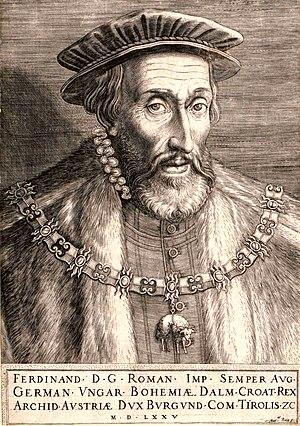
Ferdinand Iᵉʳ, né le 10 mars 1503 à Alcalá de Henares près de Madrid et décédé le 25 juillet 1564 à Vienne en Autriche, issu de la maison de Habsbourg, est empereur romain germanique de 1556 à 1564. En 1521, il devient souverain des territoires héréditaires des Habsbourg en tant qu'archiduc d'Autriche ; en 1526, il devient roi de Bohême, de Hongrie et de Croatie. Élu roi des Romains en 1531, du vivant de son frère aîné Charles Quint, il est le dernier roi germanique à avoir été couronné à Aix-la-Chapelle.